1895 (2008 film)

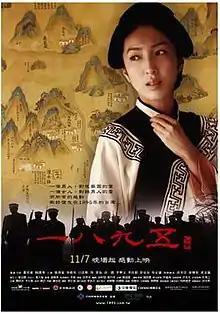
Taiwan Poster

1895; Pha̍k-fa-sṳ: "Yit-pat-kíu-ńg Yet-vùi", is a 2008 Taiwanese Hakka film based on the Japanese Invasion of Taiwan in 1895, with emphasis on the Hakka fighters and their families in the conflict. The film has a limited budget of NT$60 million with roughly half of it provided by the Council for Hakka Affairs of the Executive Yuan.